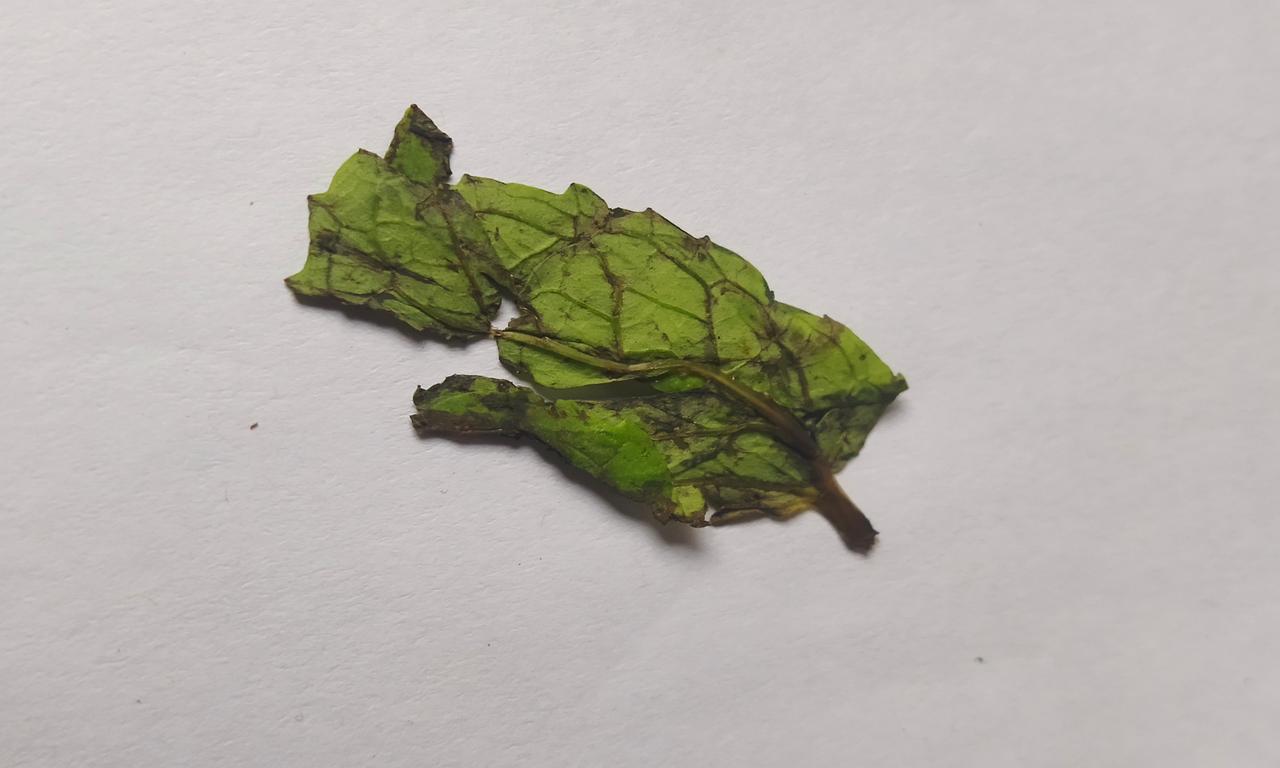
Label: Spoiled